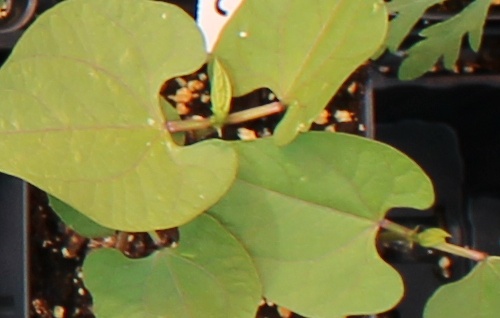
Label: Blackbean